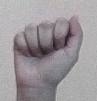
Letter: saad